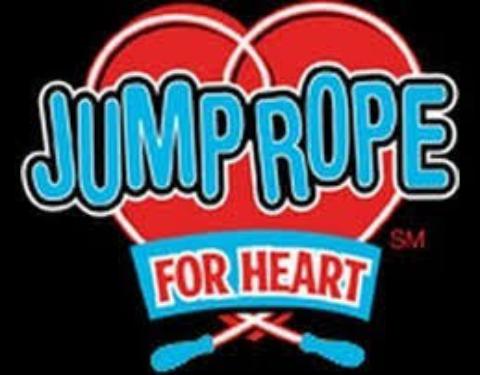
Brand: jump rope
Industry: Others